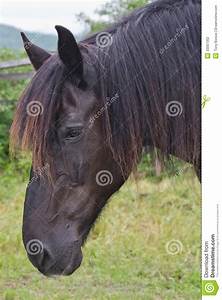
Label: horse